Demographics of Serbia

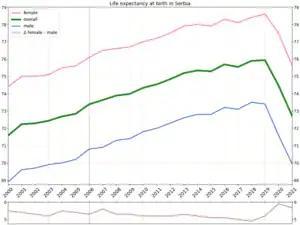
Life expectancy in Serbia since 2000 by gender

The life expectancy in Serbia at birth is 74.8 years, 71.9 for males and 77.7 for females. Serbia has a comparatively old overall population (among the 10 oldest in the world), with the average age of 42.9 years.